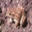
Label: frog